List of Brutalist structures

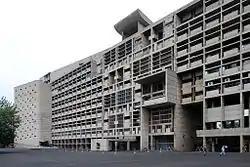
Secretariat Building, Chandigarh, India, part of UNESCO World Heritage site

Brutalism is an architectural style that spawned from the modernist architectural movement and which flourished from the 1950s to the 1970s. The following list provides numerous examples of this architectural style worldwide.